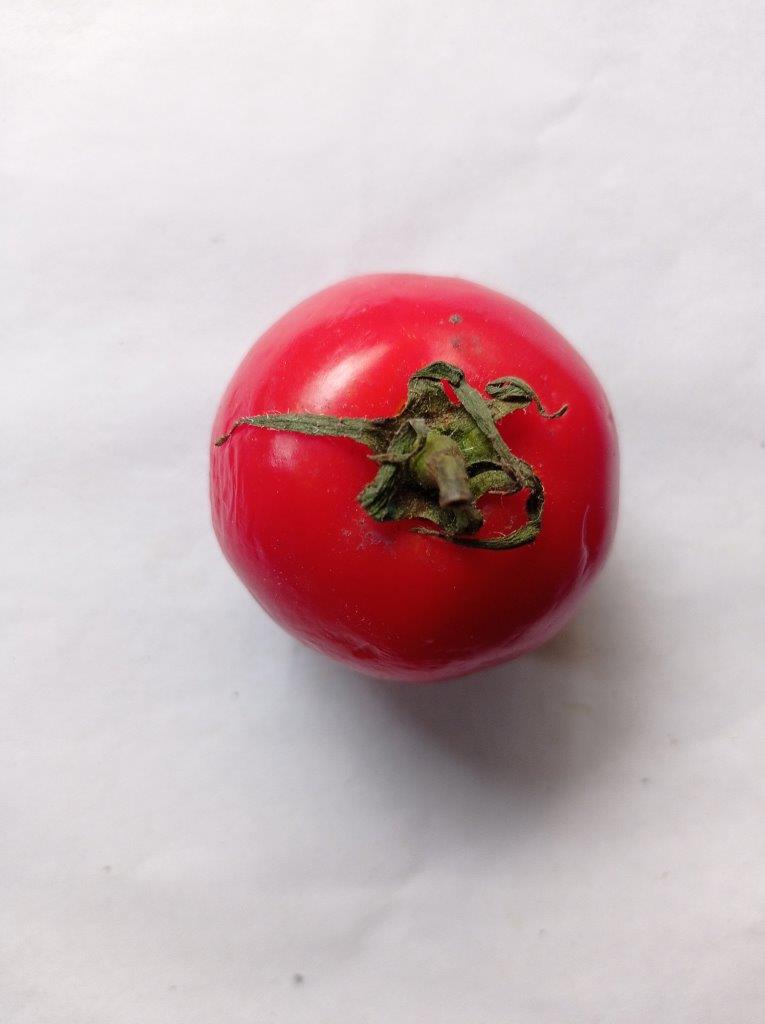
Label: Fresh